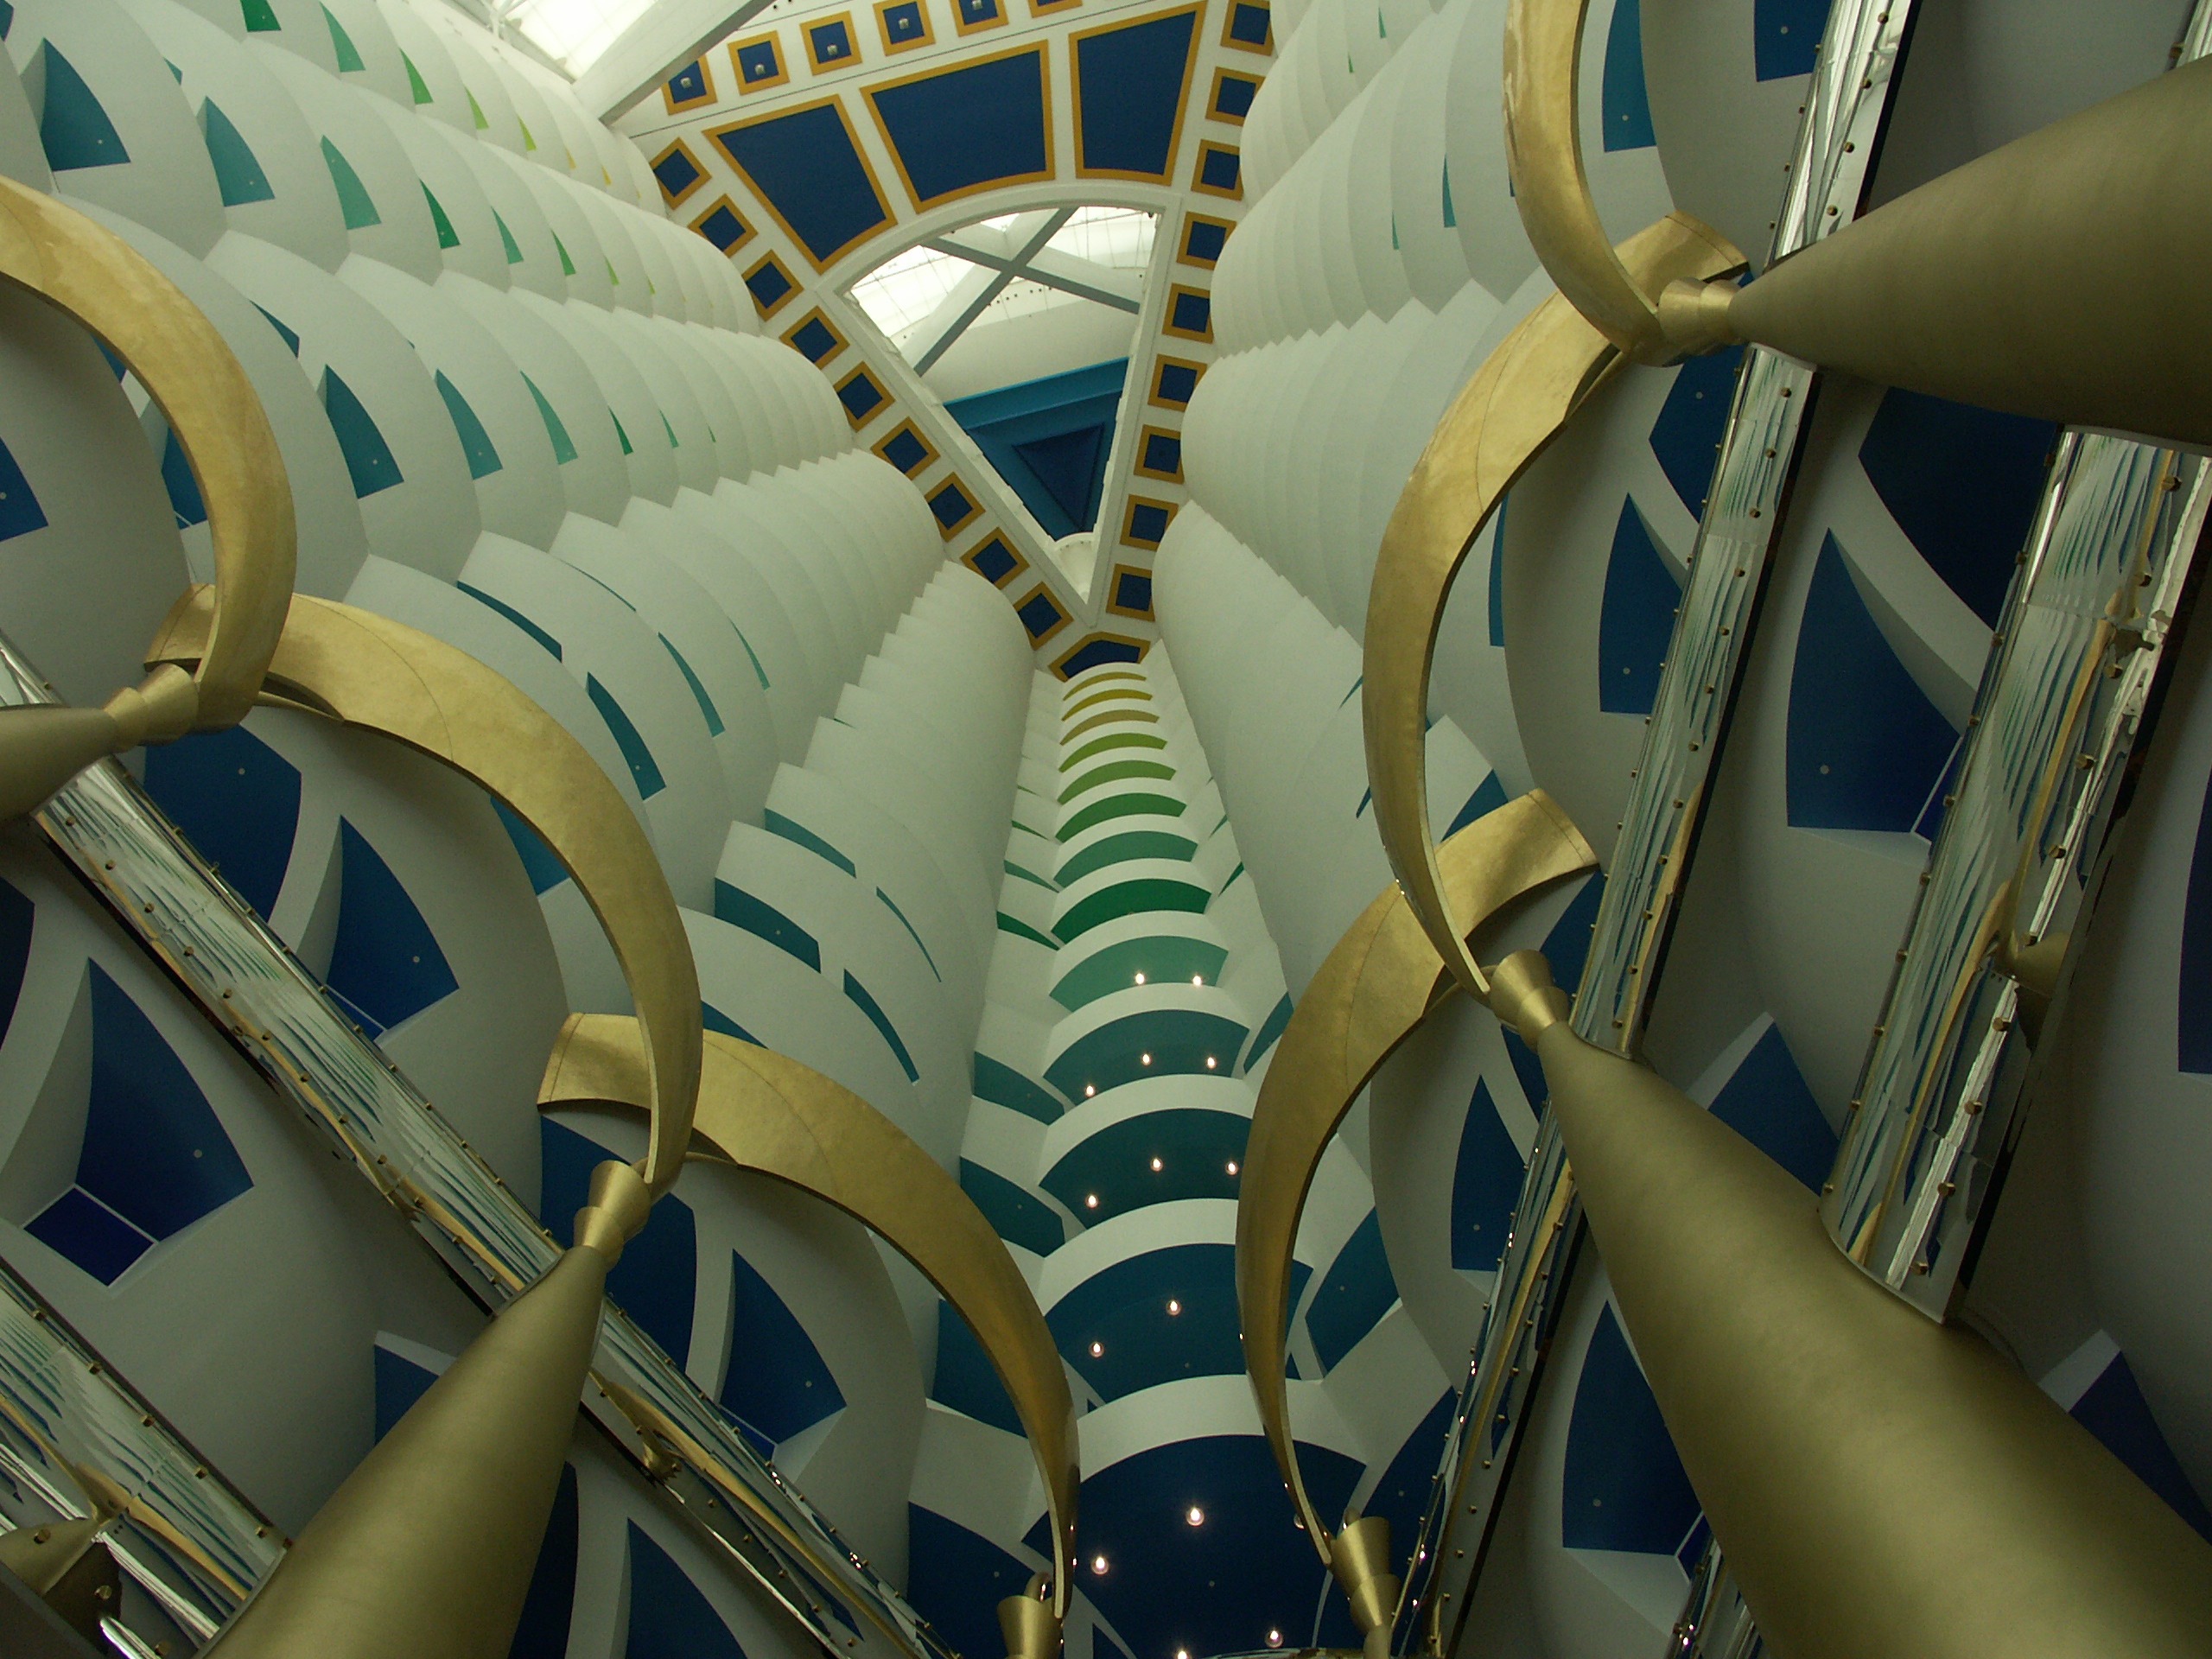
architecture, structure, building, skyscraper, color, dubai, blue, structures, art, design, hotel, symmetry, uae, burj al arab, u a e